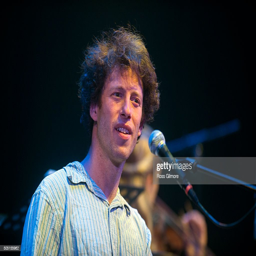
folk artist performs at the festival .